Transcendental Meditation in education

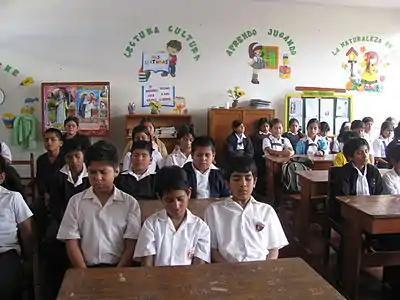
Students in a Peru classroom practicing the TM technique

Since 1979, schools and universities in the U.S. and abroad have introduced the Transcendental Meditation technique using private, non-governmental funding. The technique has been introduced on a voluntary basis, with parental consent, and teachers and parents are taught the meditation before the students learn. Often referred to as the Quiet Time Program, the students and teachers meditate for 10 to 20 minutes twice per day. The program consists of TM instruction and follow-up, as well as training of school faculty and staff to supervise the TM sessions offered at the school.